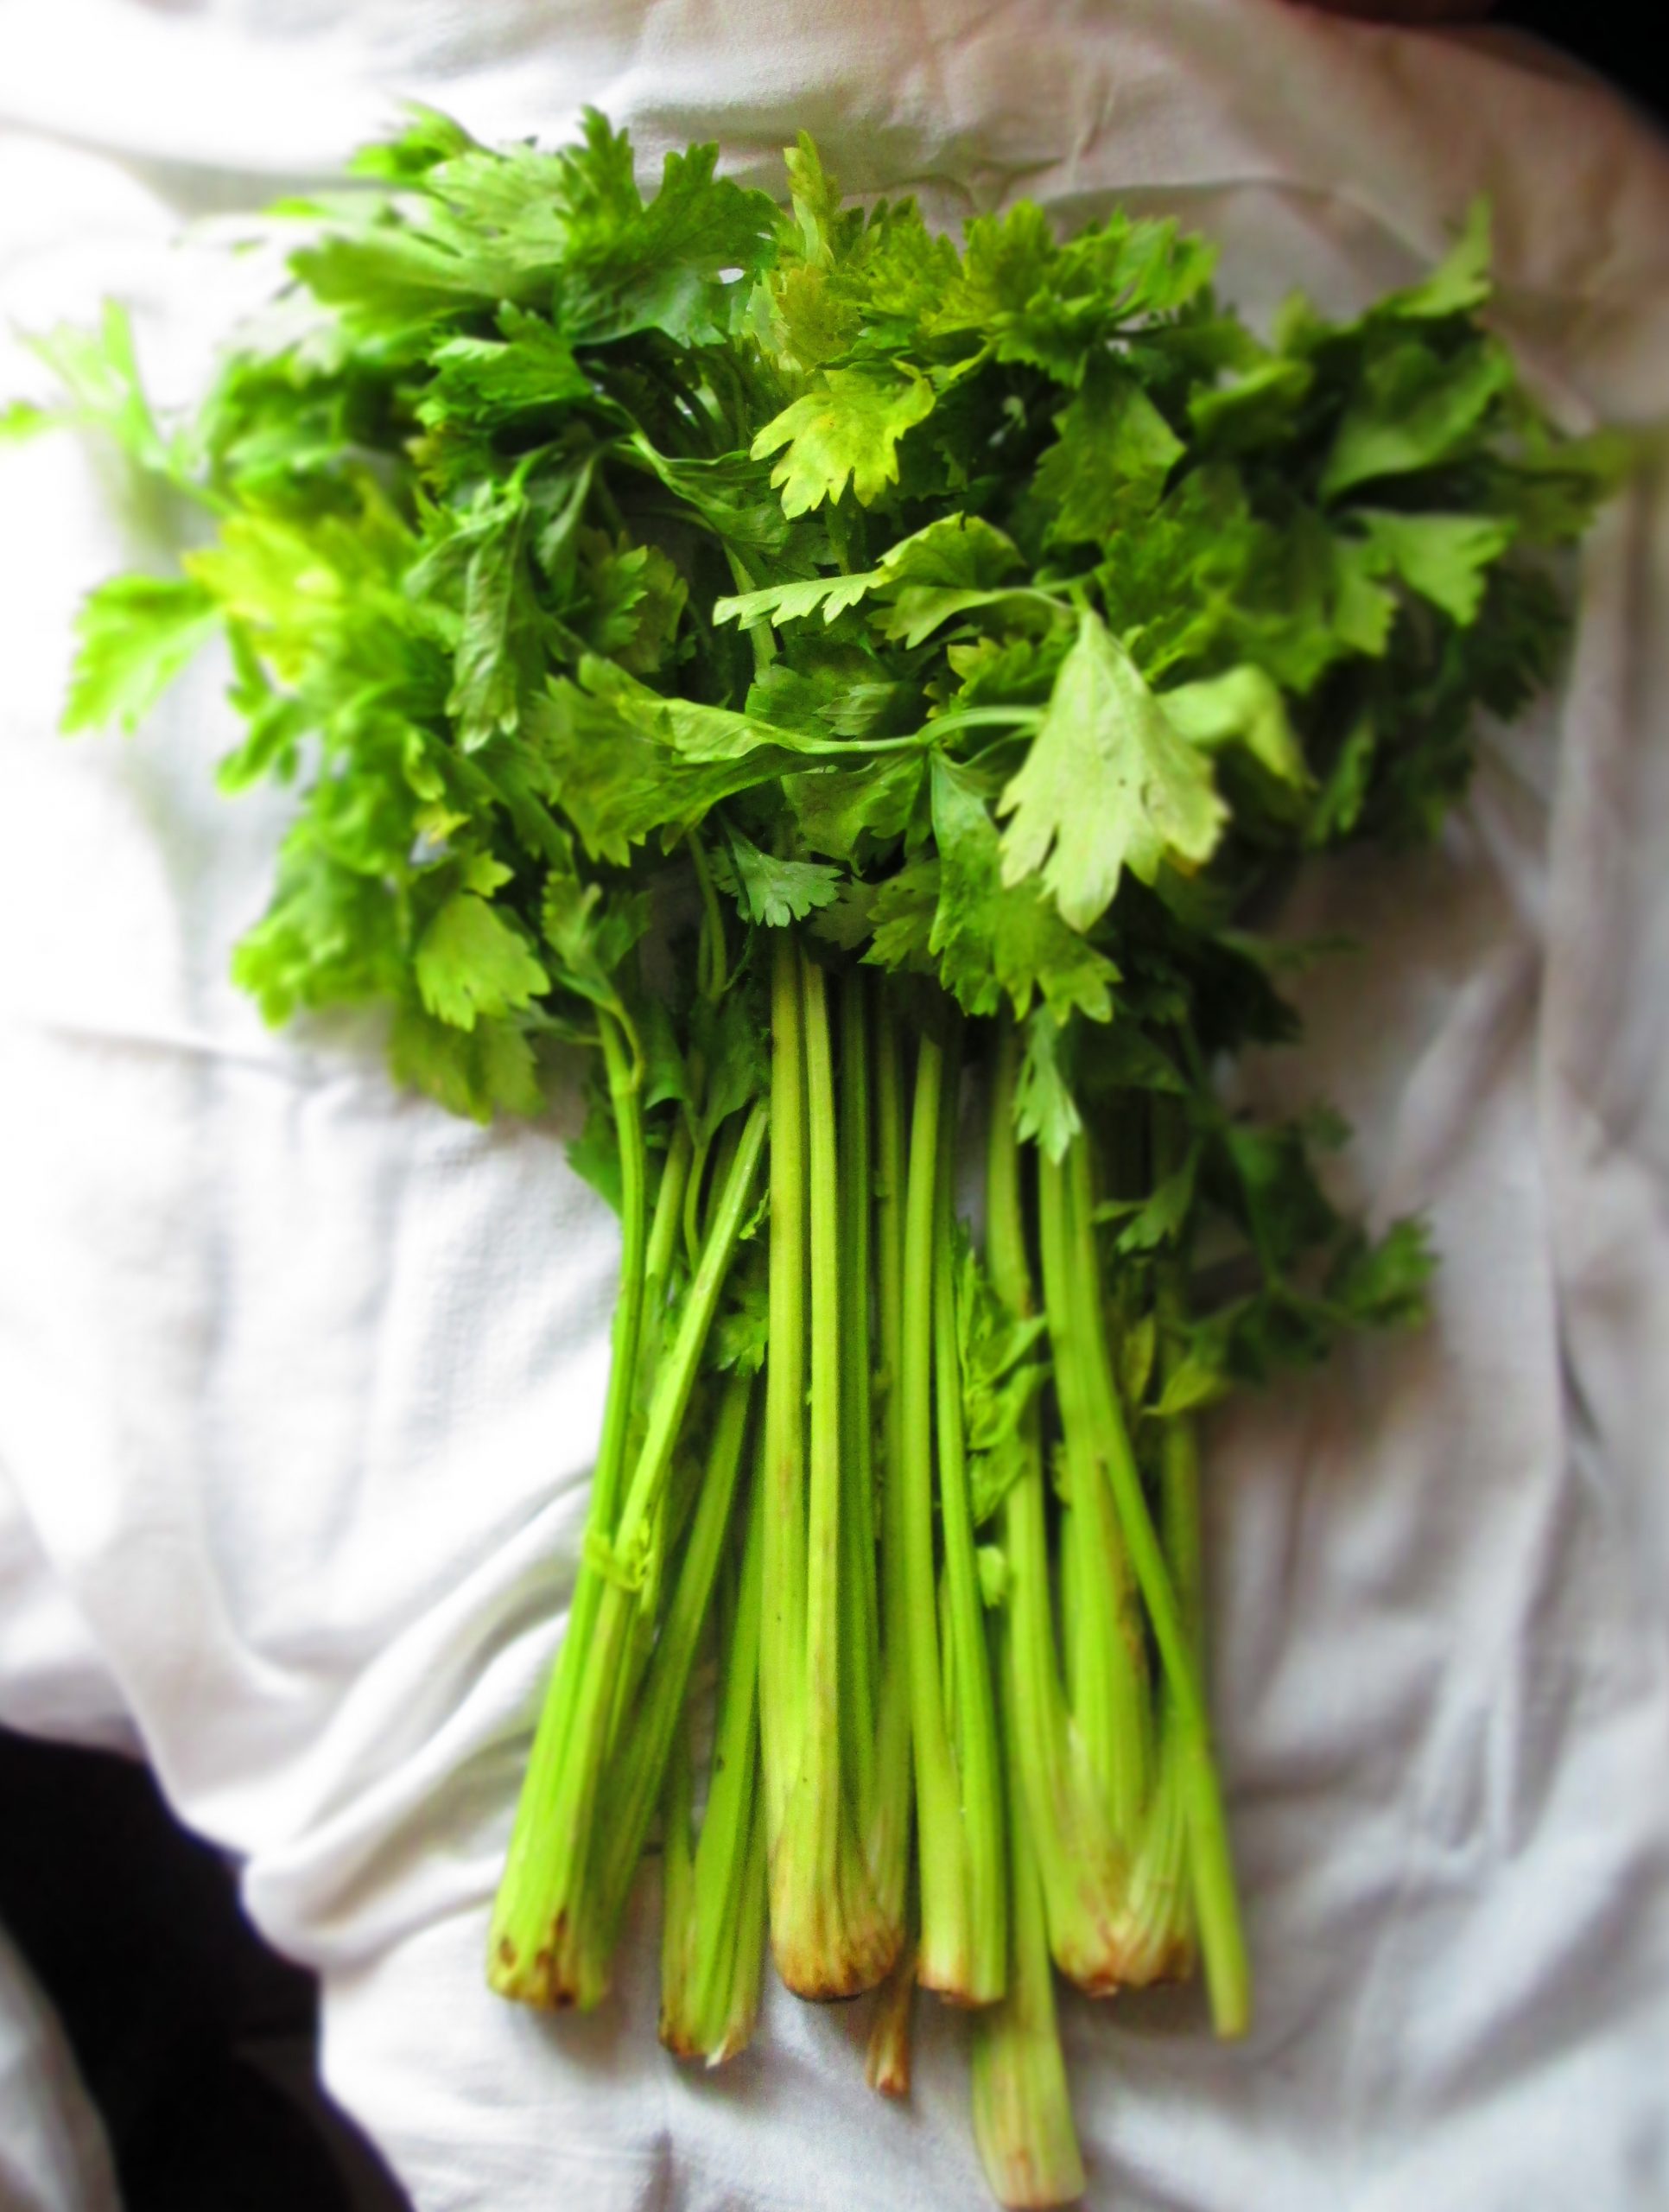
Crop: unknown
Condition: celery